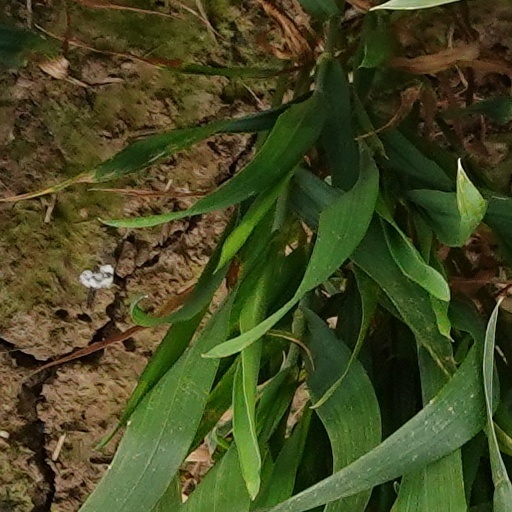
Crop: wheat